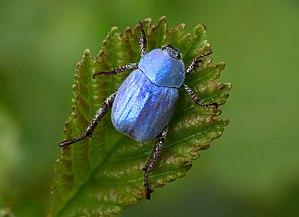
Hoplia coerulea à Meyrueis, Cévennes, France.
L'île aux Hoplias est une île sur la Loire, en France, appartement administrativement à La Ville-aux-Dames.
Hoplia coerulea ou Hoplia caerulea, l'hoplie bleue, est une espèce d'insectes coléoptères de la famille des scarabéidés.